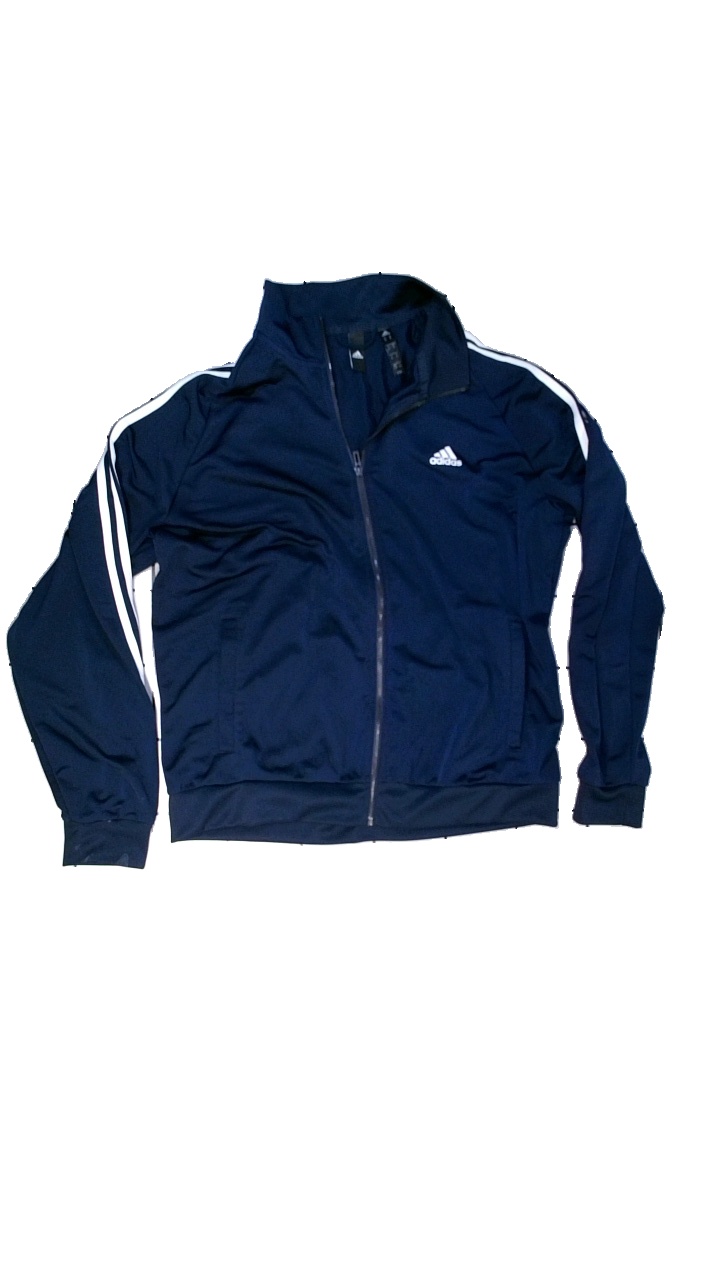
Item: Sweater (Unisex)
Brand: Adidas
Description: Blue sweater with stripes
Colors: Blue, White
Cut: Regular
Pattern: Other
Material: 100% polyester
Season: All
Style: Sports
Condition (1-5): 1
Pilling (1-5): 5
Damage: Broken threads
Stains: Major
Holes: Minor
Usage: Recycle
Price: <50